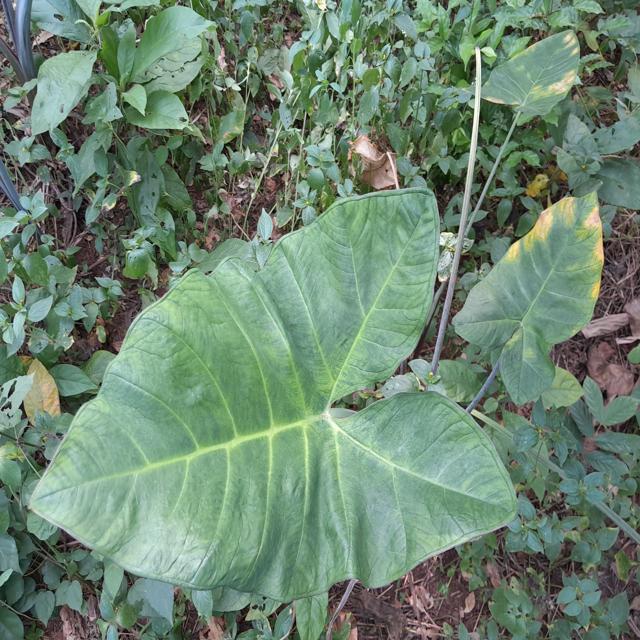
Label: Healthy